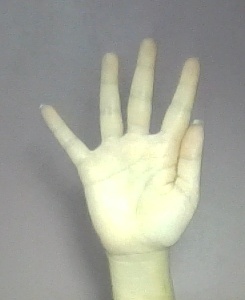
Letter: sheen